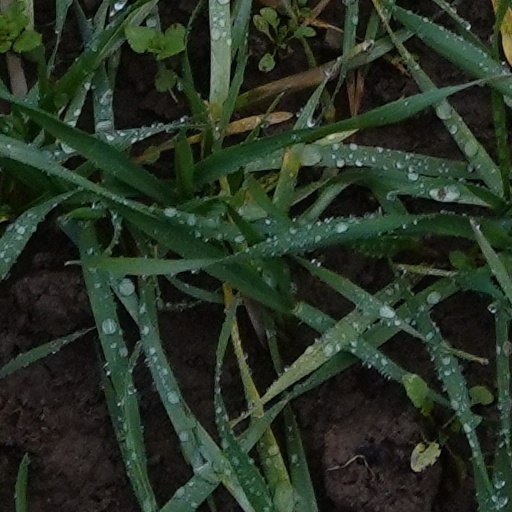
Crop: wheat